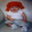
Label: boy